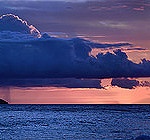
Label: sea